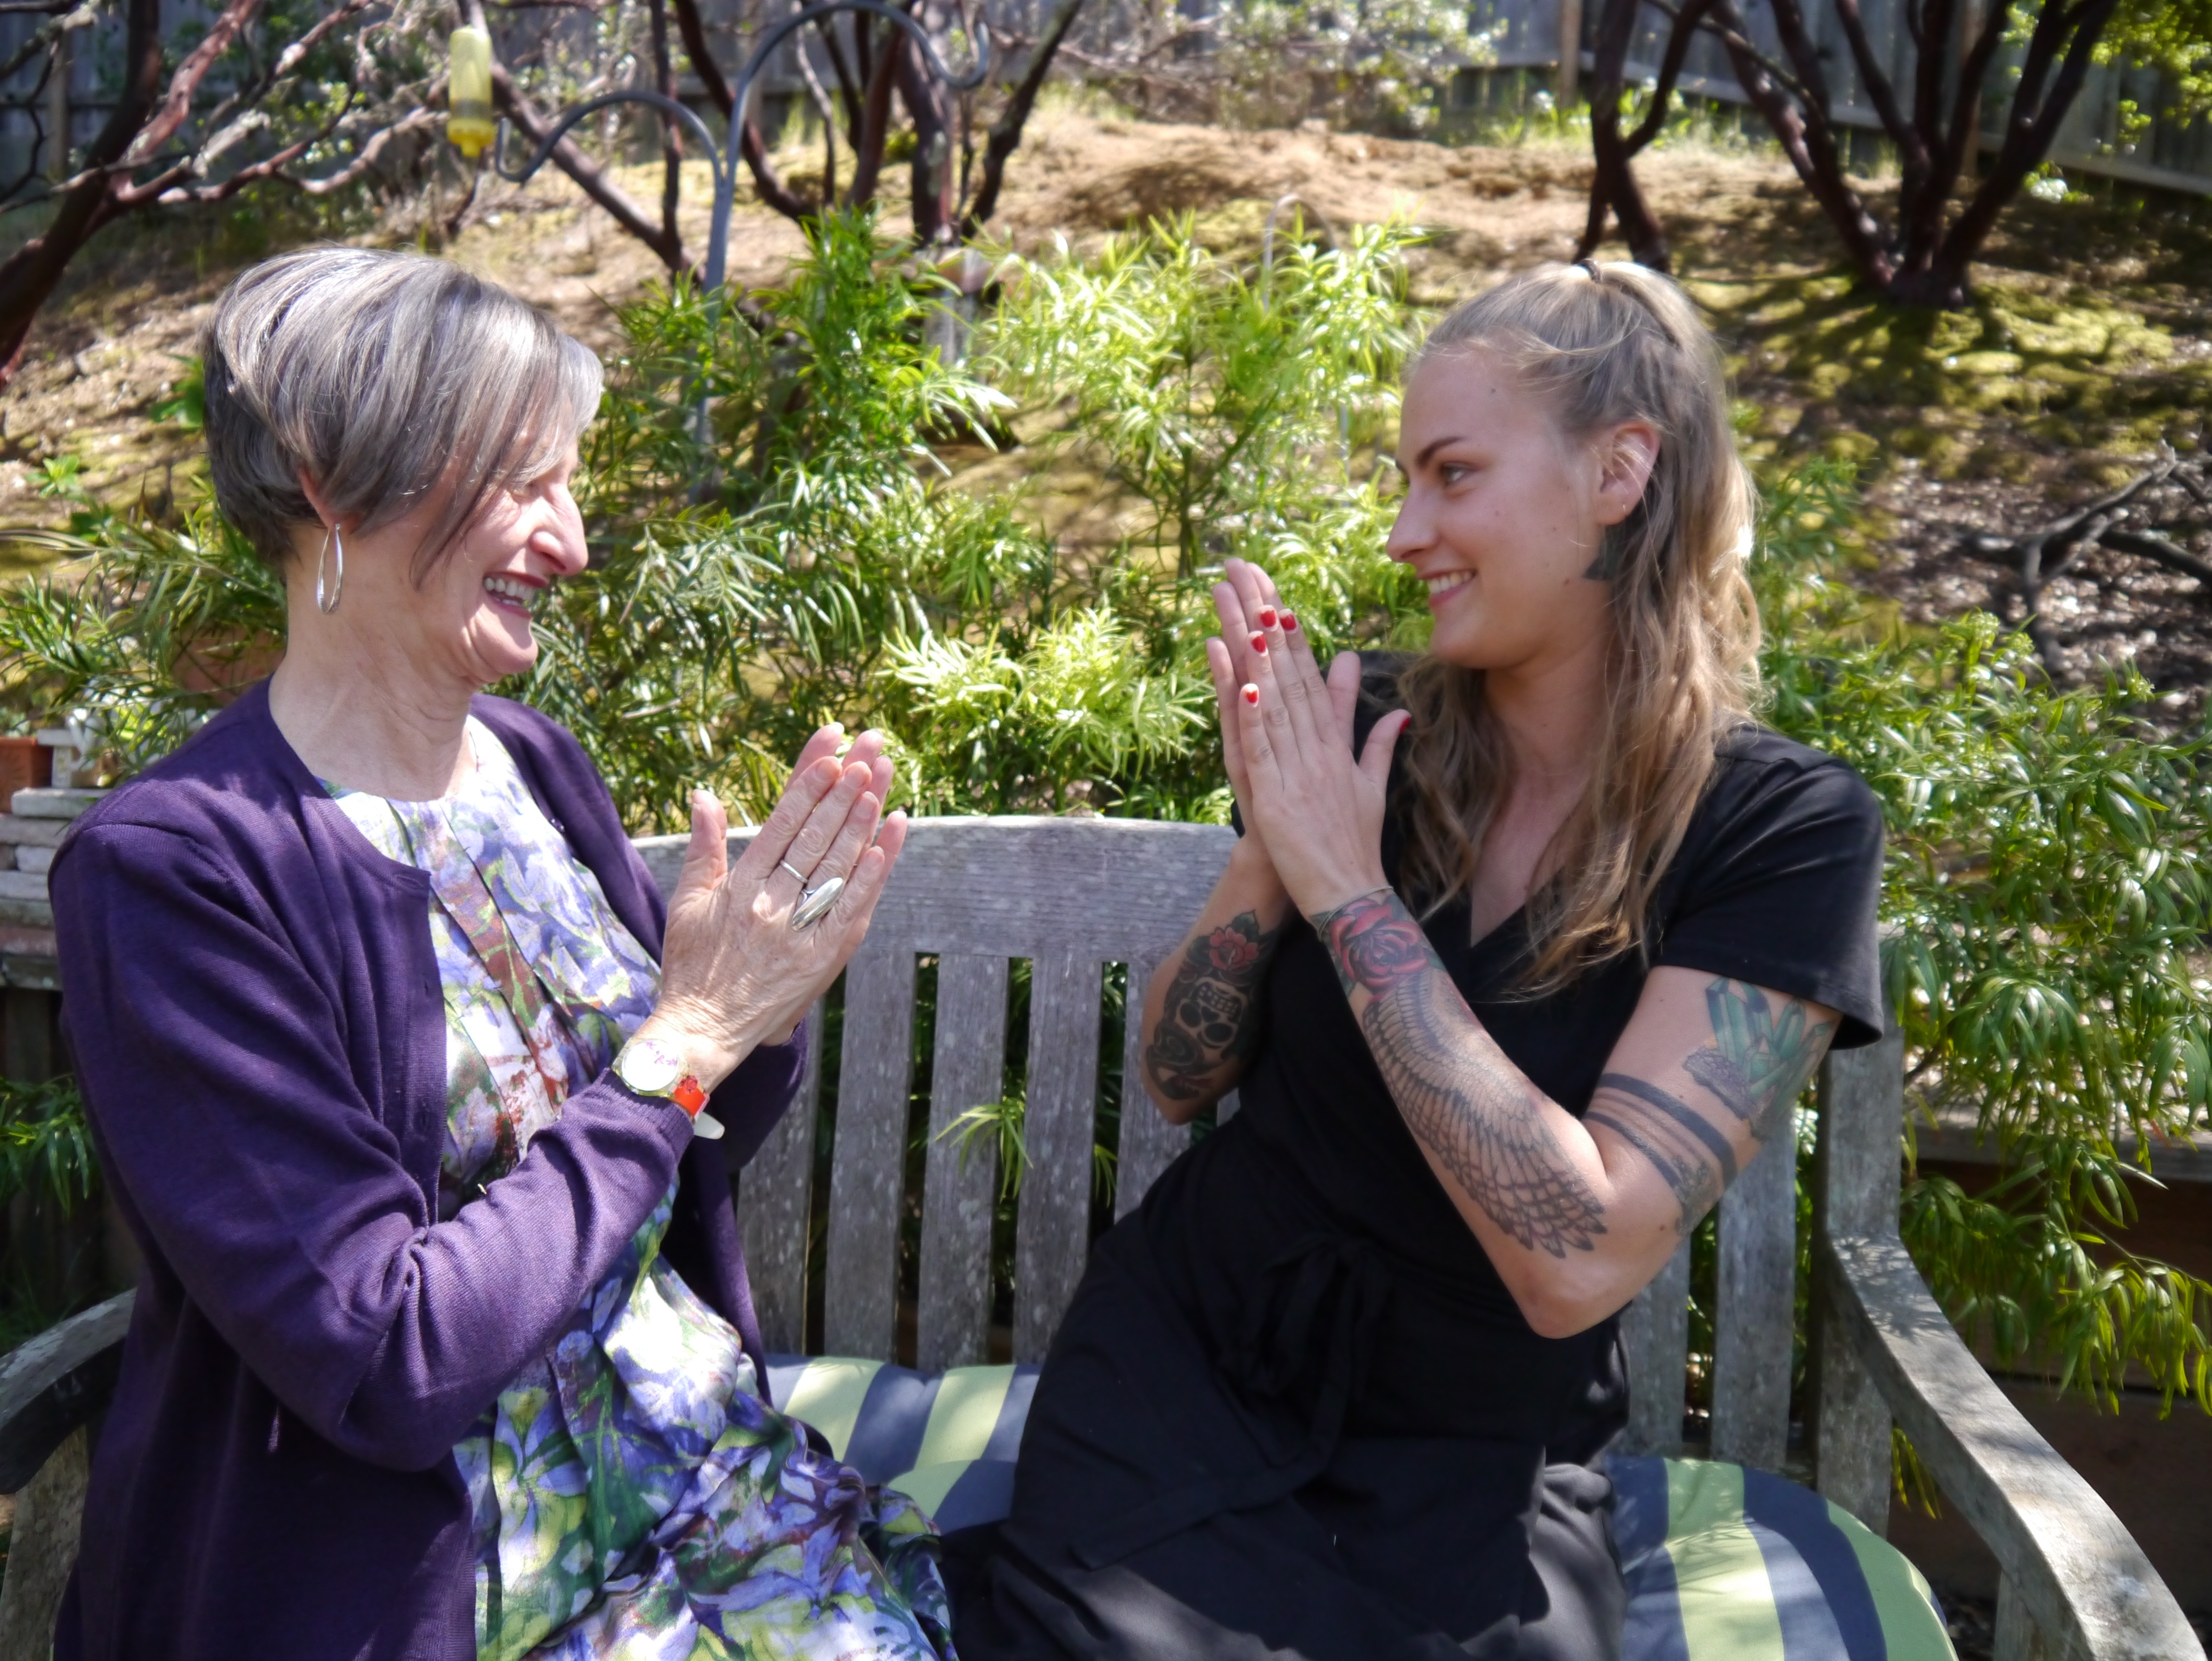
people, play, flower, spring, community, garden, mother, daughter